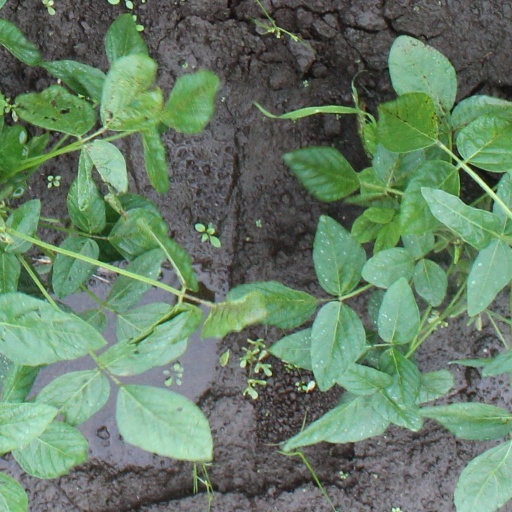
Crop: soybean